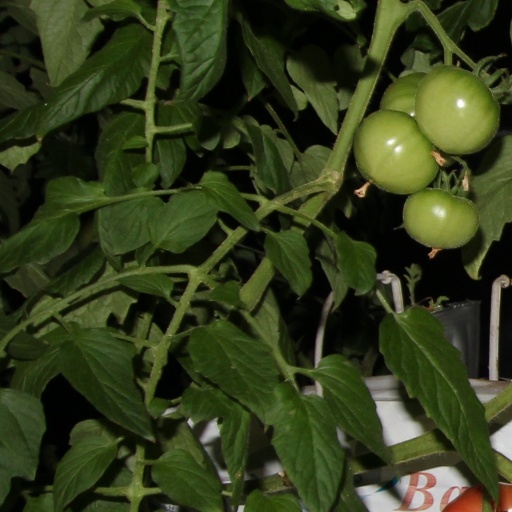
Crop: tomato